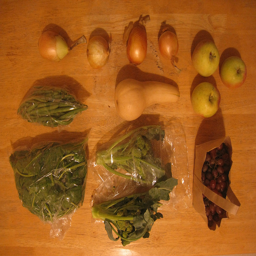
A cutting board topped with fruits and vegetables.
a wooden table with fruits, vegetables and herbs.
A few bags of spinach, green beans and various fruits.
A collection of fruit and vegetable items placed together.
Apples, onions, grapes, and a squash are on a table top.